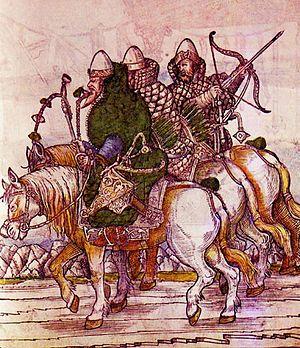
Le siège et la prise de Kazan ont été l'objectif d'une campagne militaire entreprise entre juin et octobre 1552 par Ivan le Terrible pour étendre le territoire du tsarat de Russie.